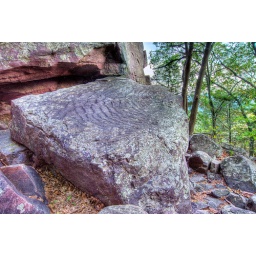
These ripples were laid down over one-billion years ago, long before any plant or animal life existed on land.